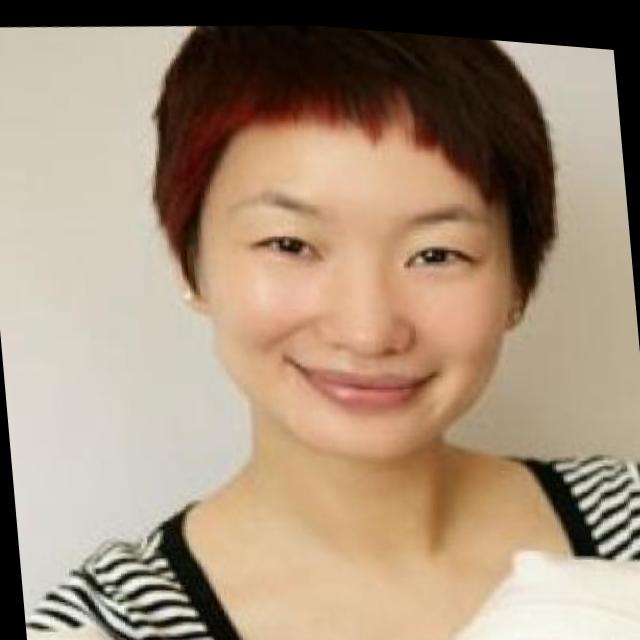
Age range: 21-44